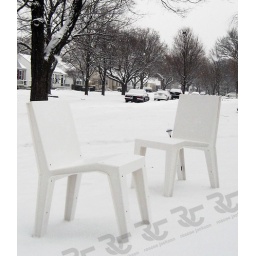
the first plastic prototypes in front of Robb and Sarah's house in Detroit